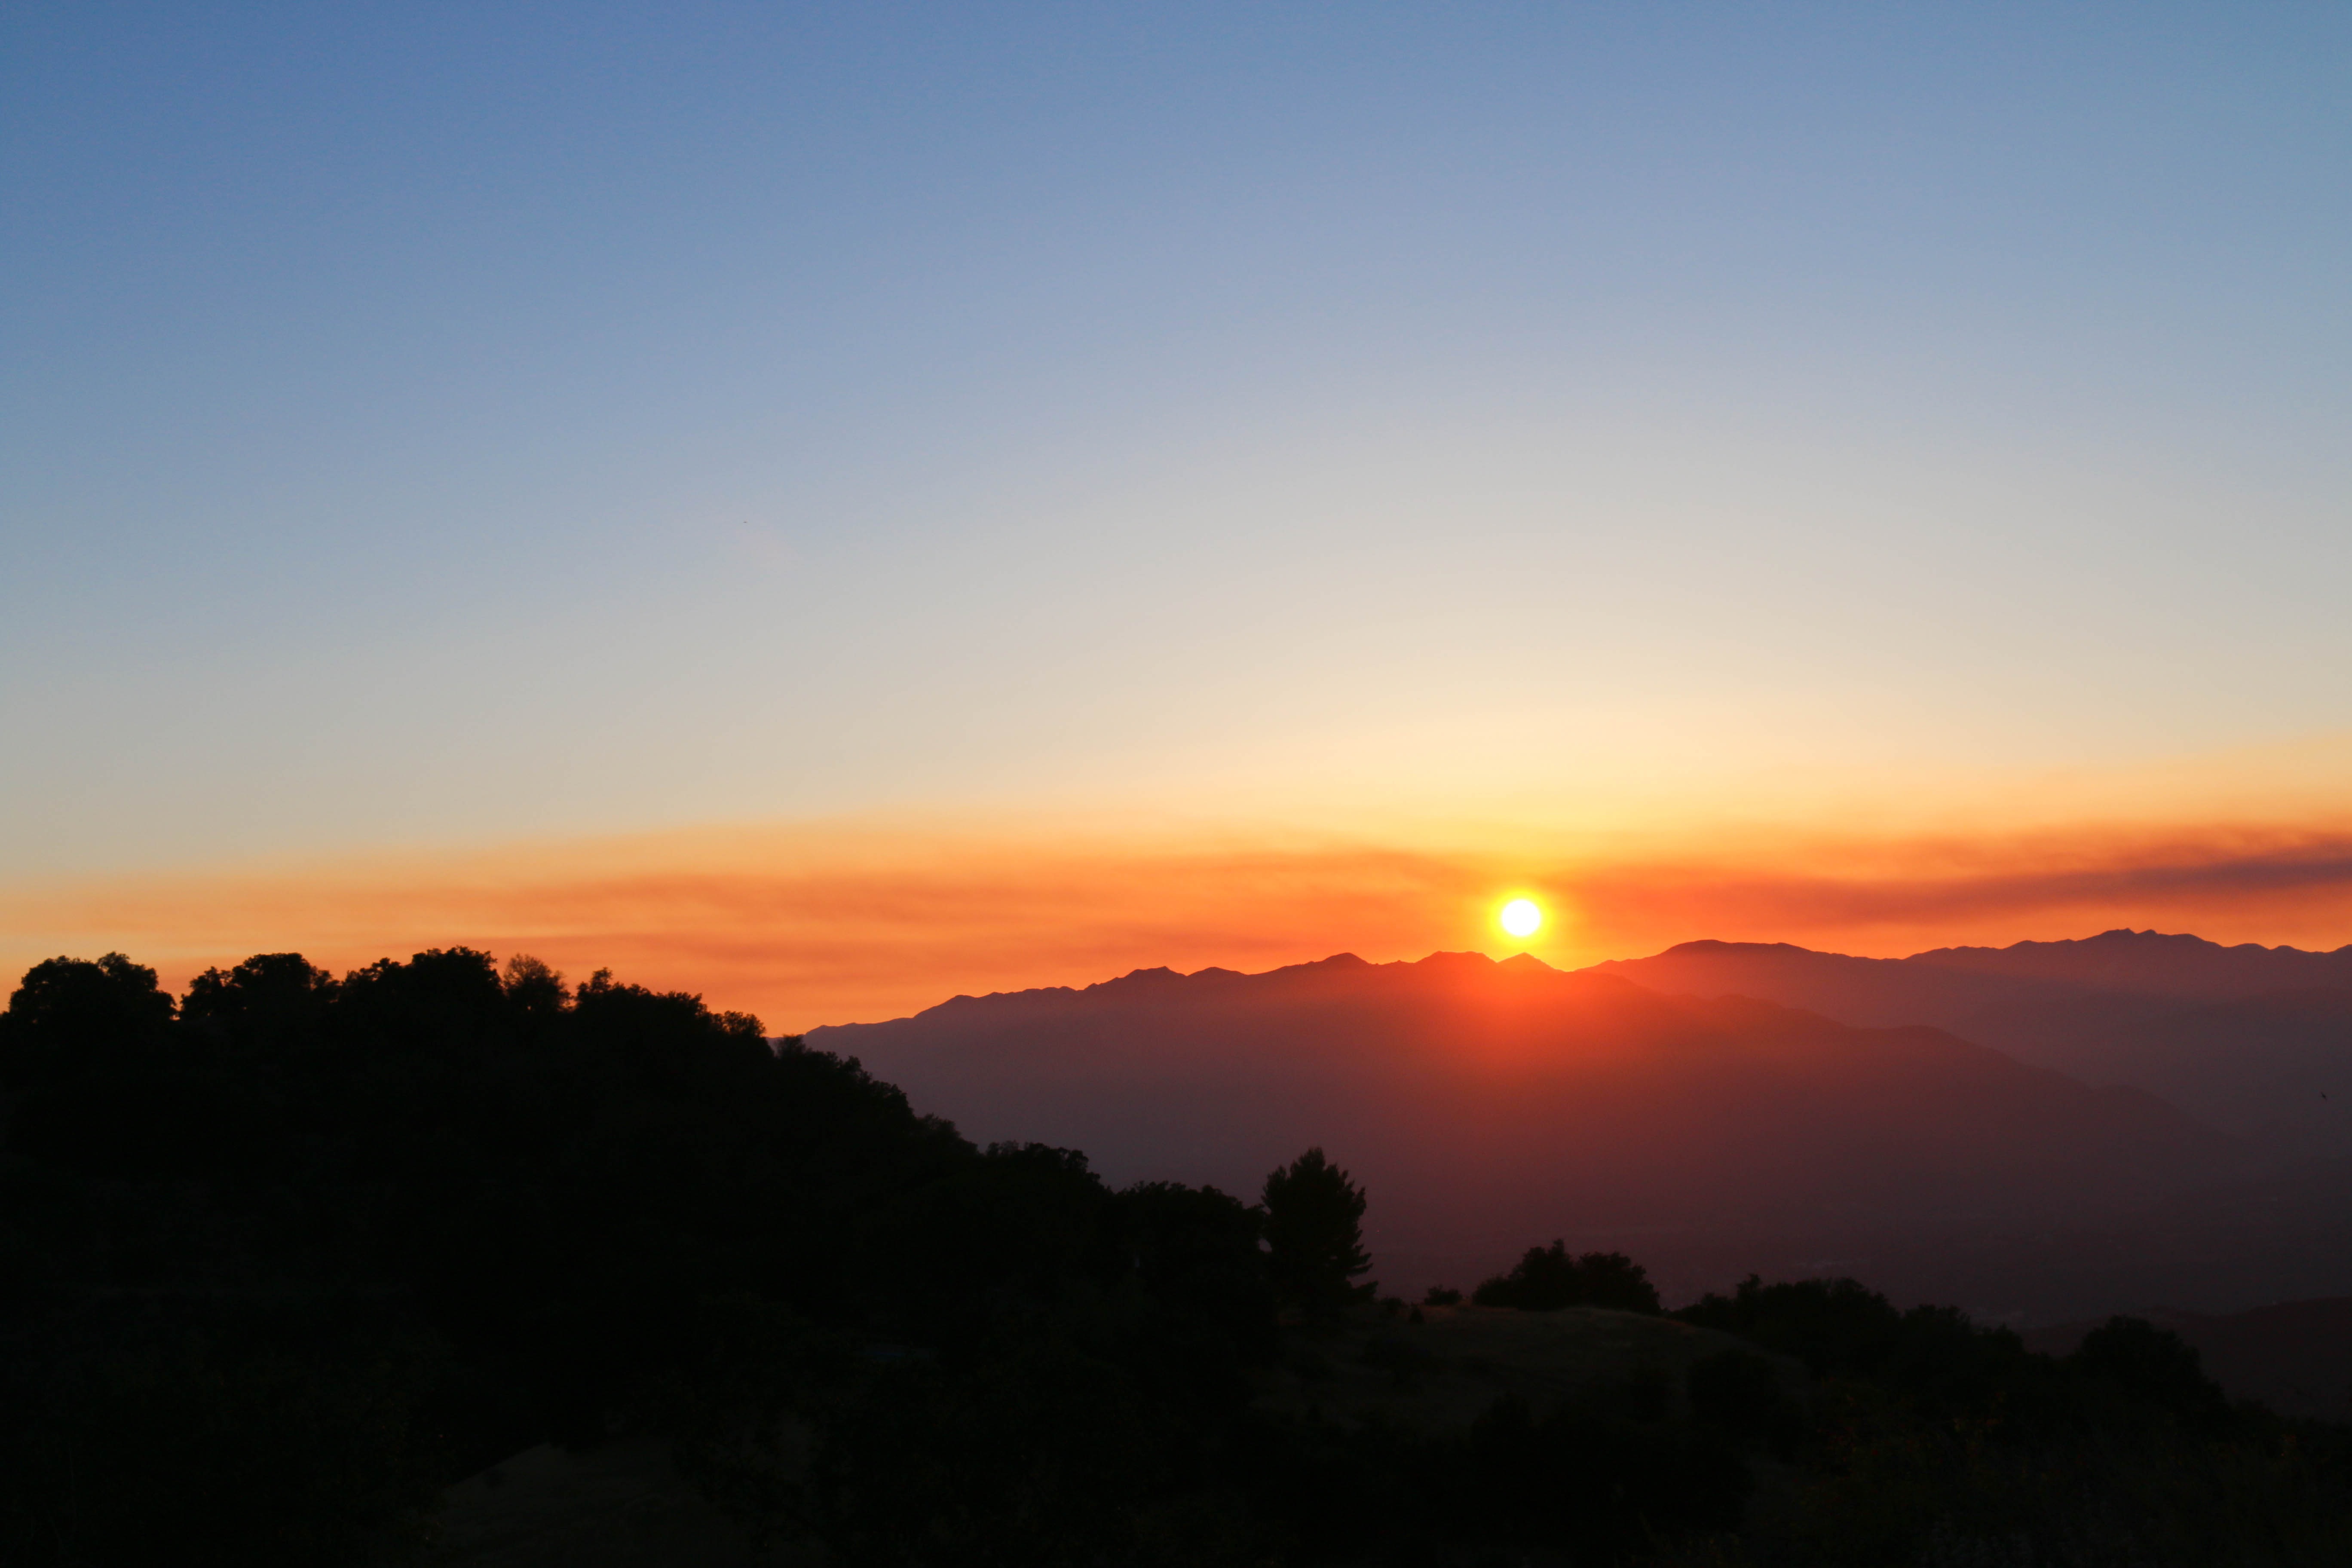
horizon, mountain, cloud, sky, sun, sunrise, sunset, sunlight, morning, hill, dawn, atmosphere, dusk, evening, orange, clouds, mountains, ojai, afterglow, scenics, atmospheric phenomenon, red sky at morning